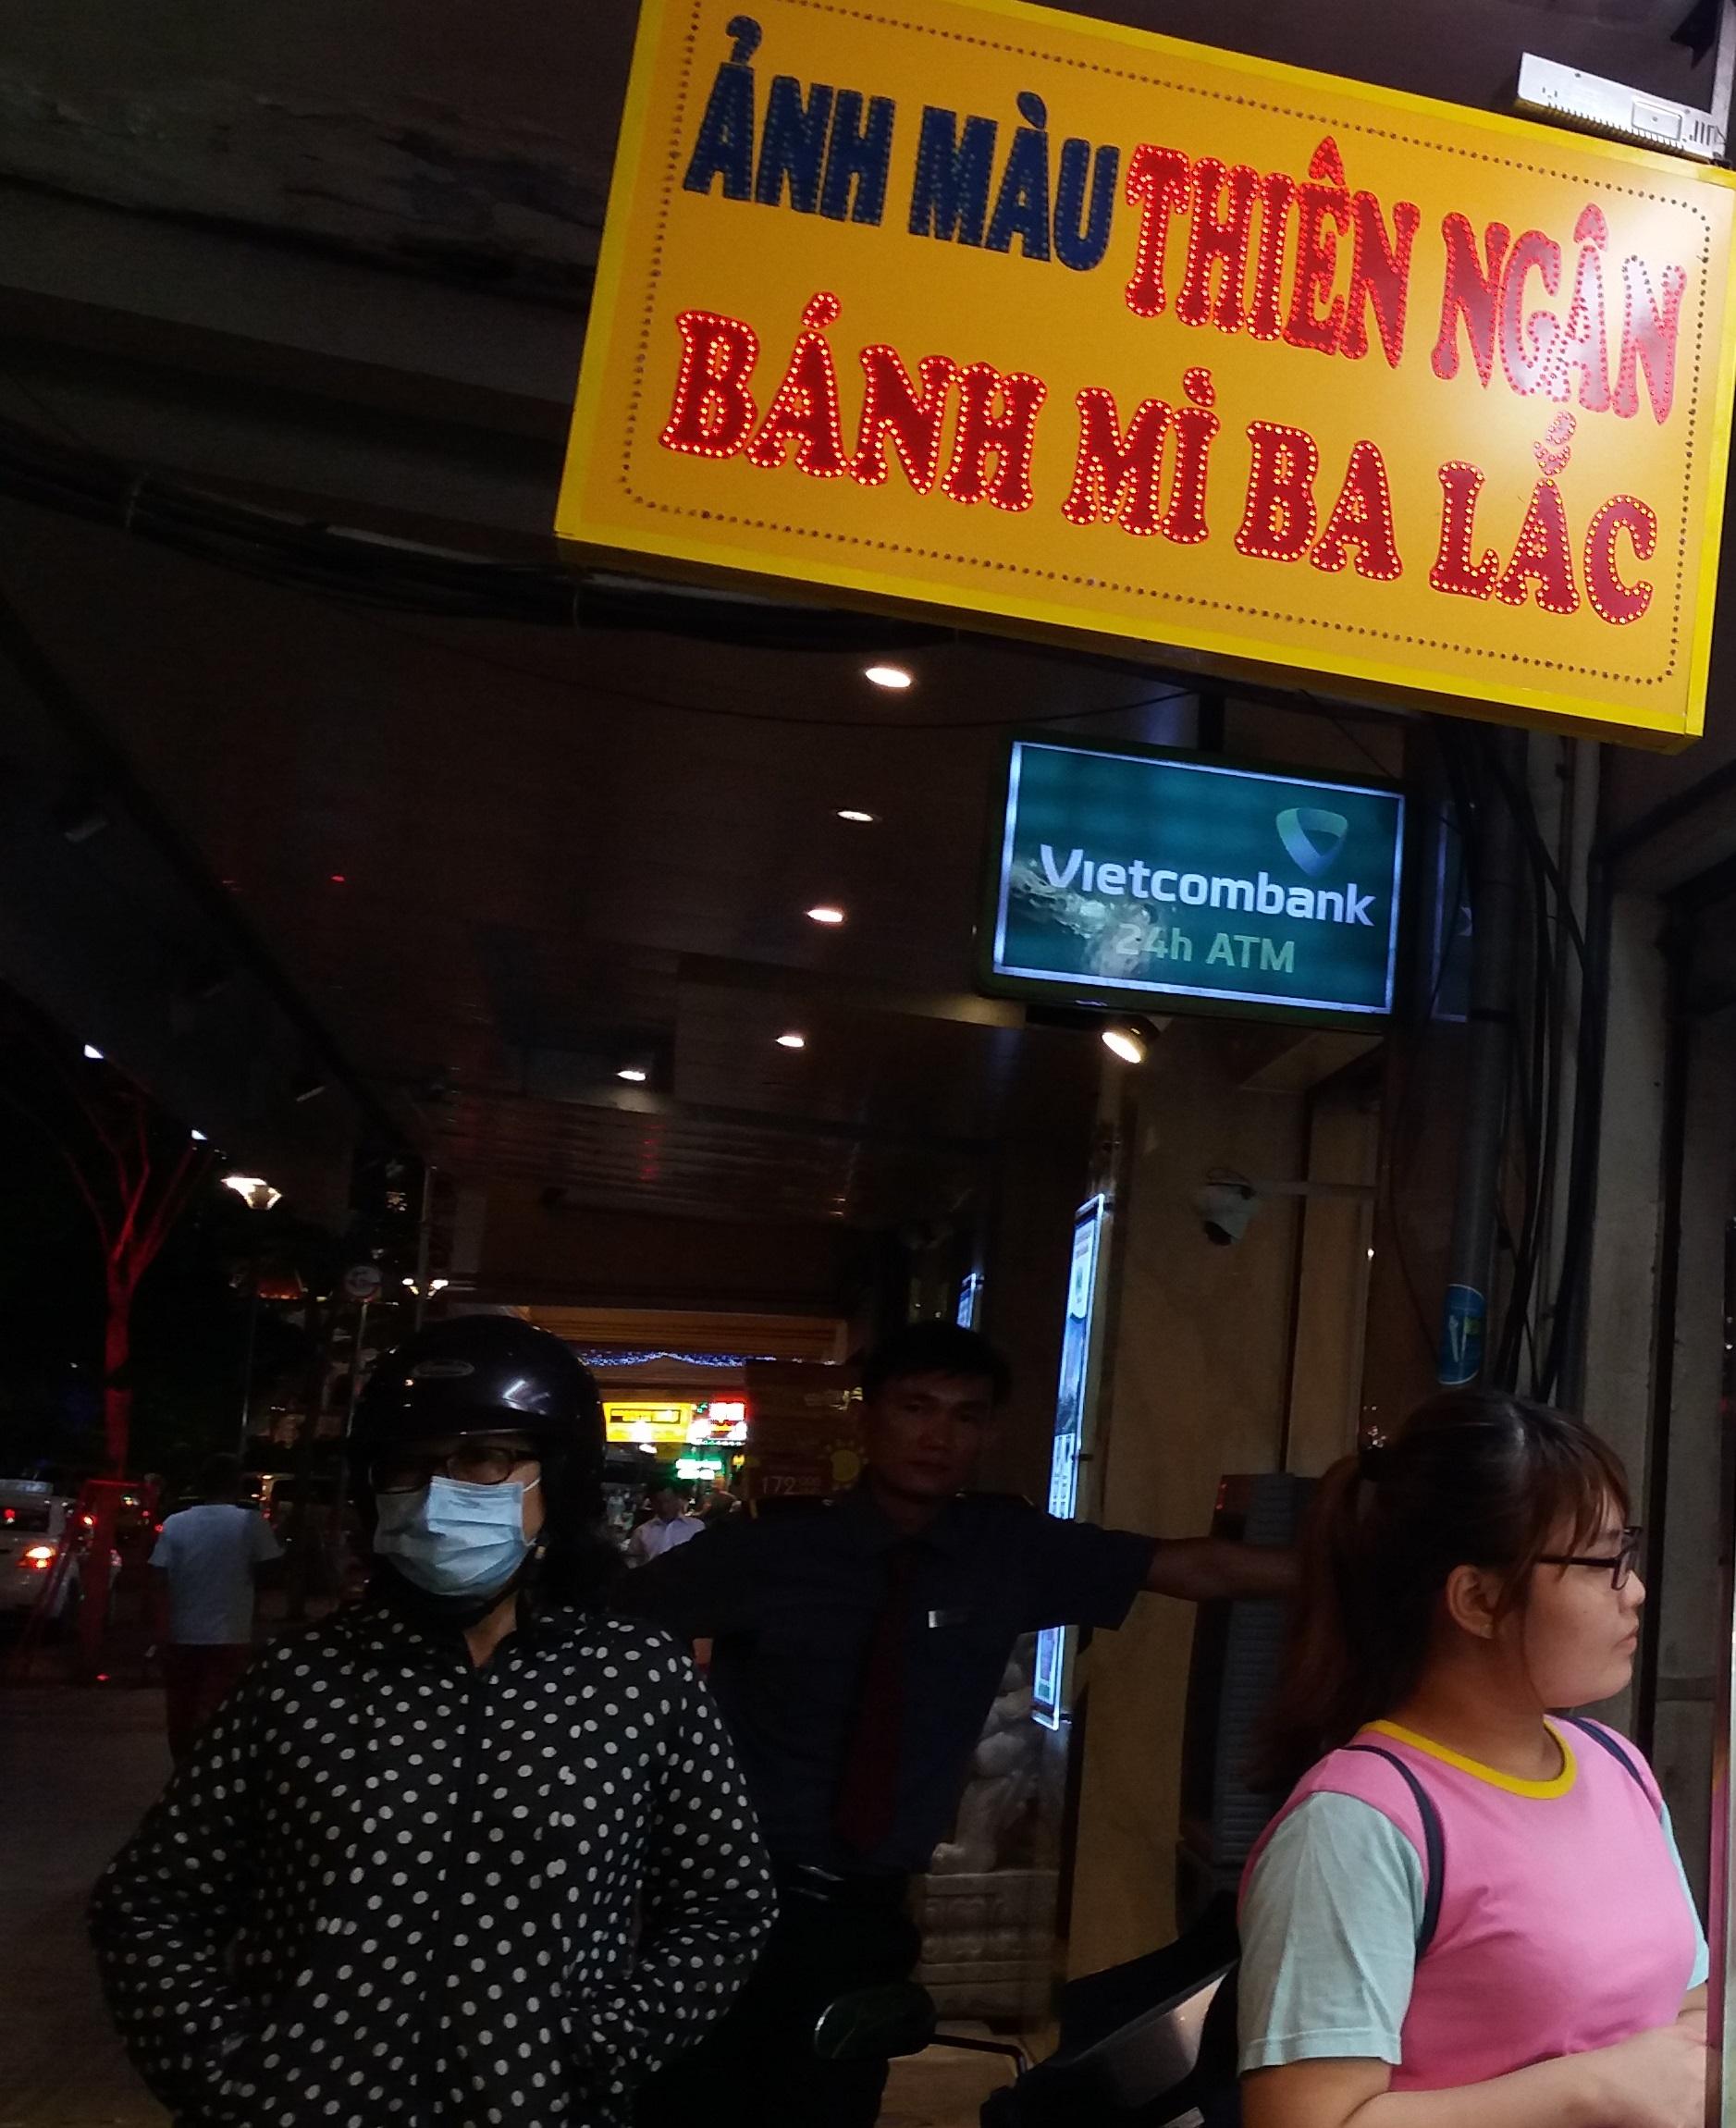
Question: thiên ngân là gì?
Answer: là tên một tiệm ảnh màu